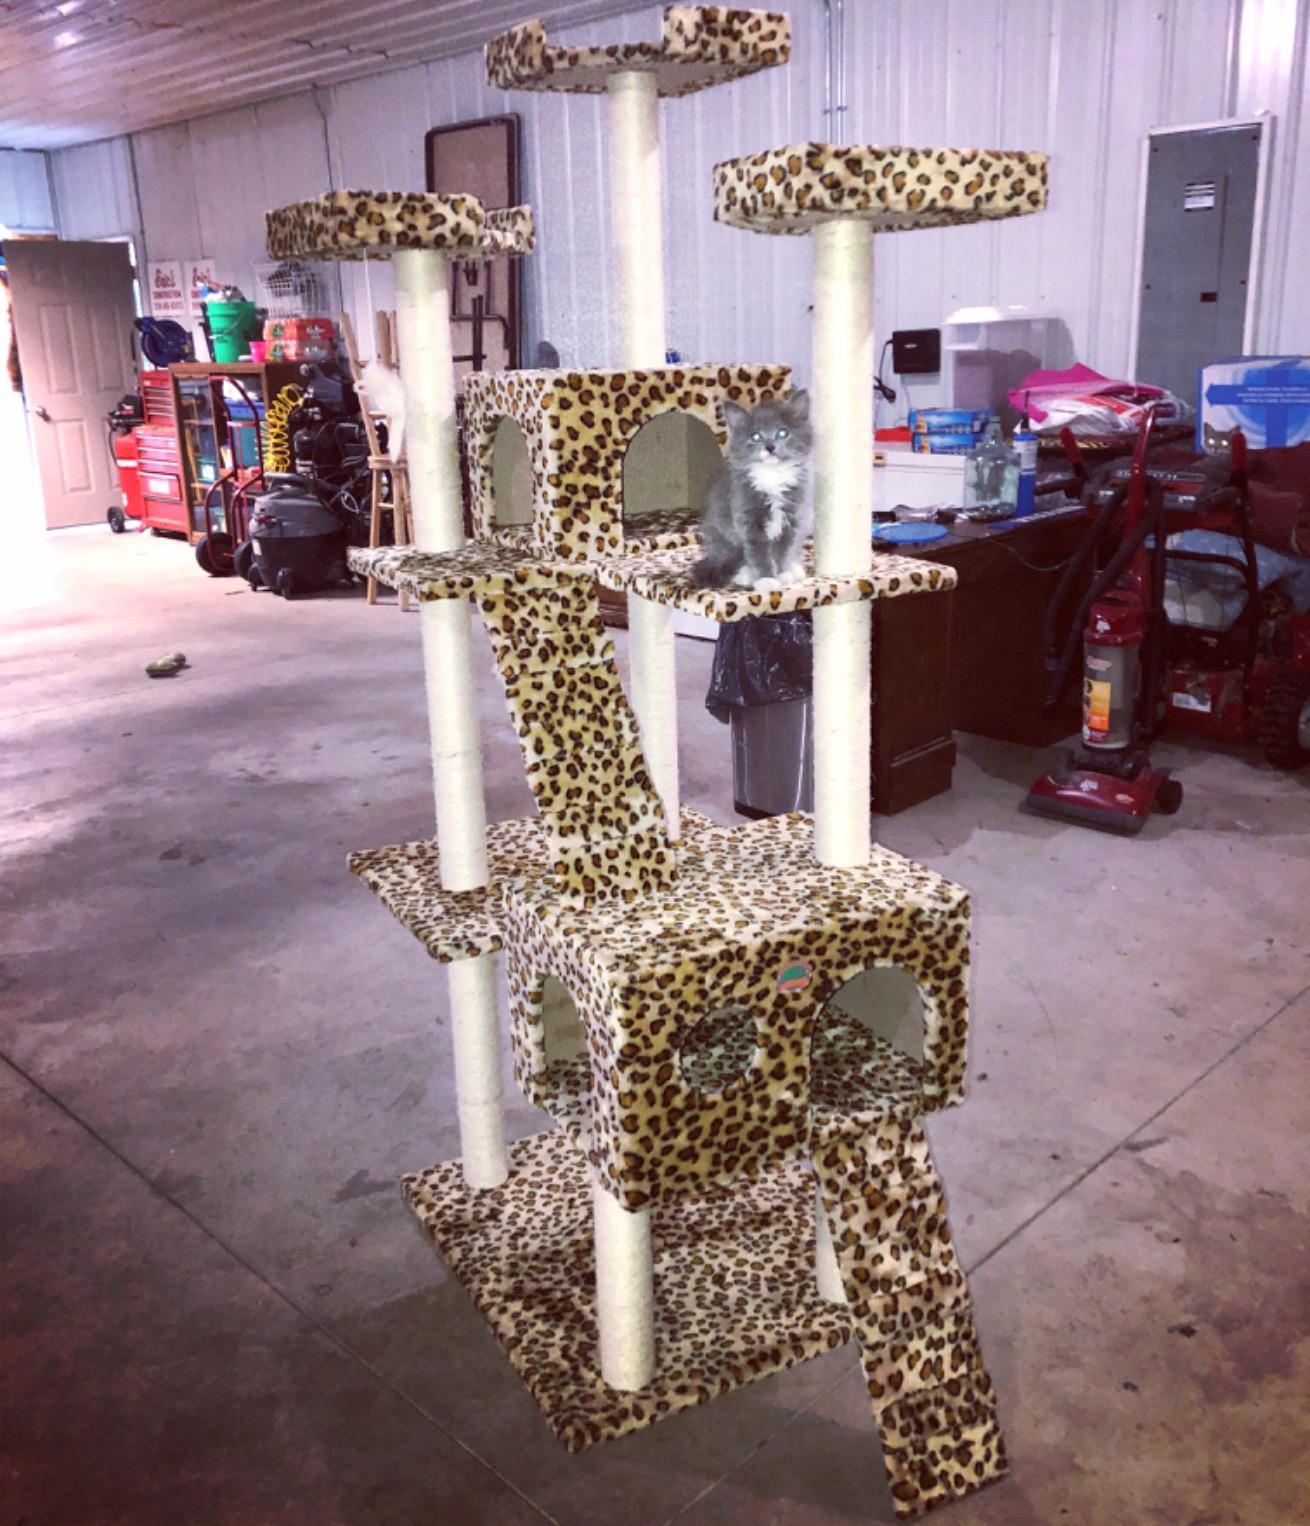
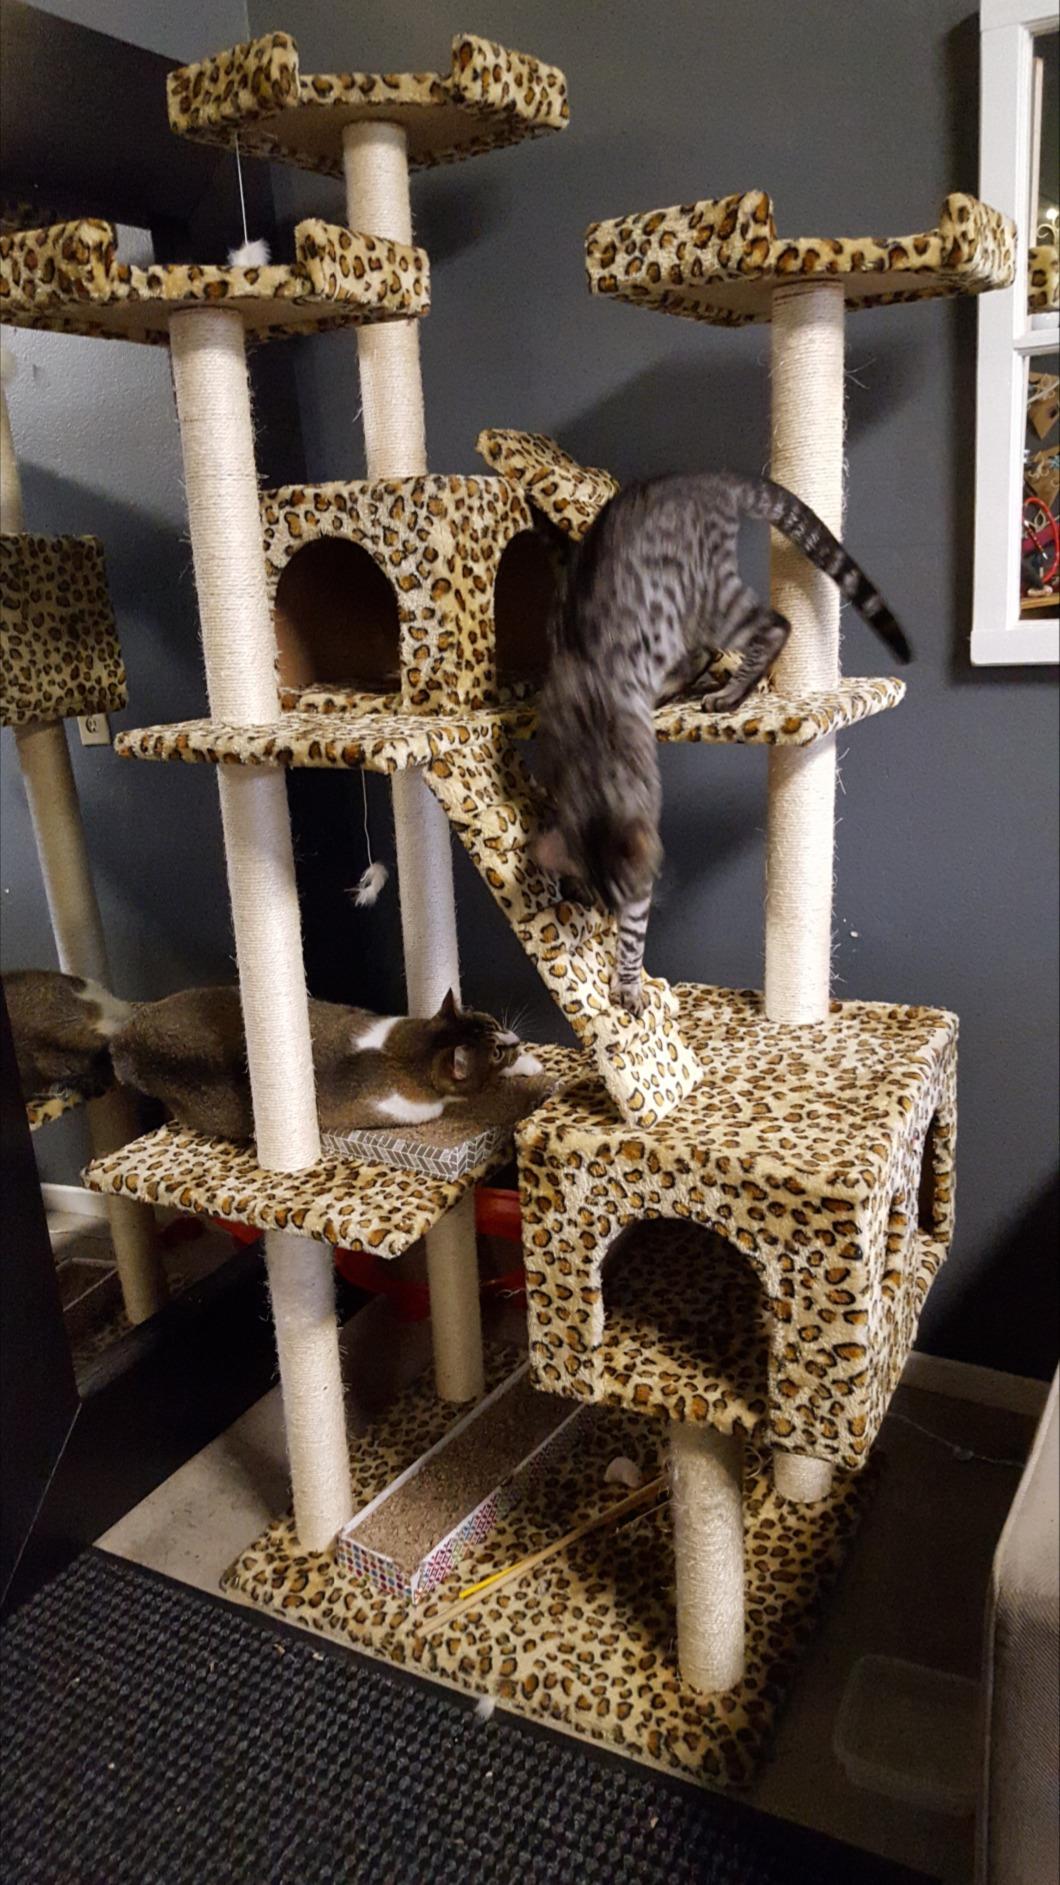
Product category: items_cat tree
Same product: yes